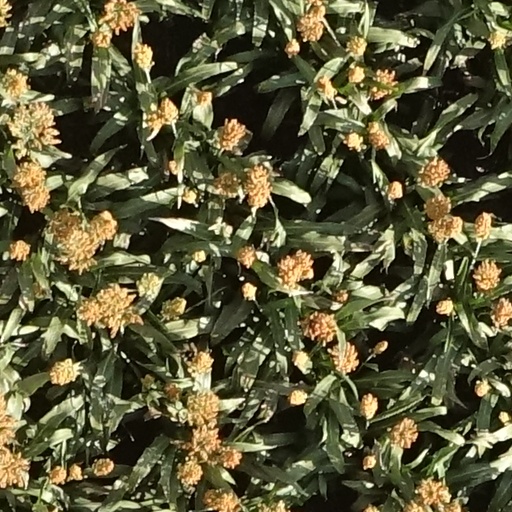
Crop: sorghum